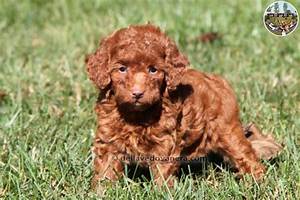
Label: cane